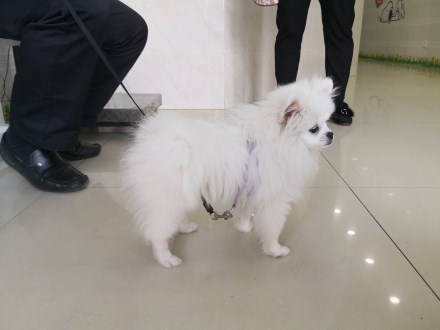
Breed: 1936-n000005-Pomeranian